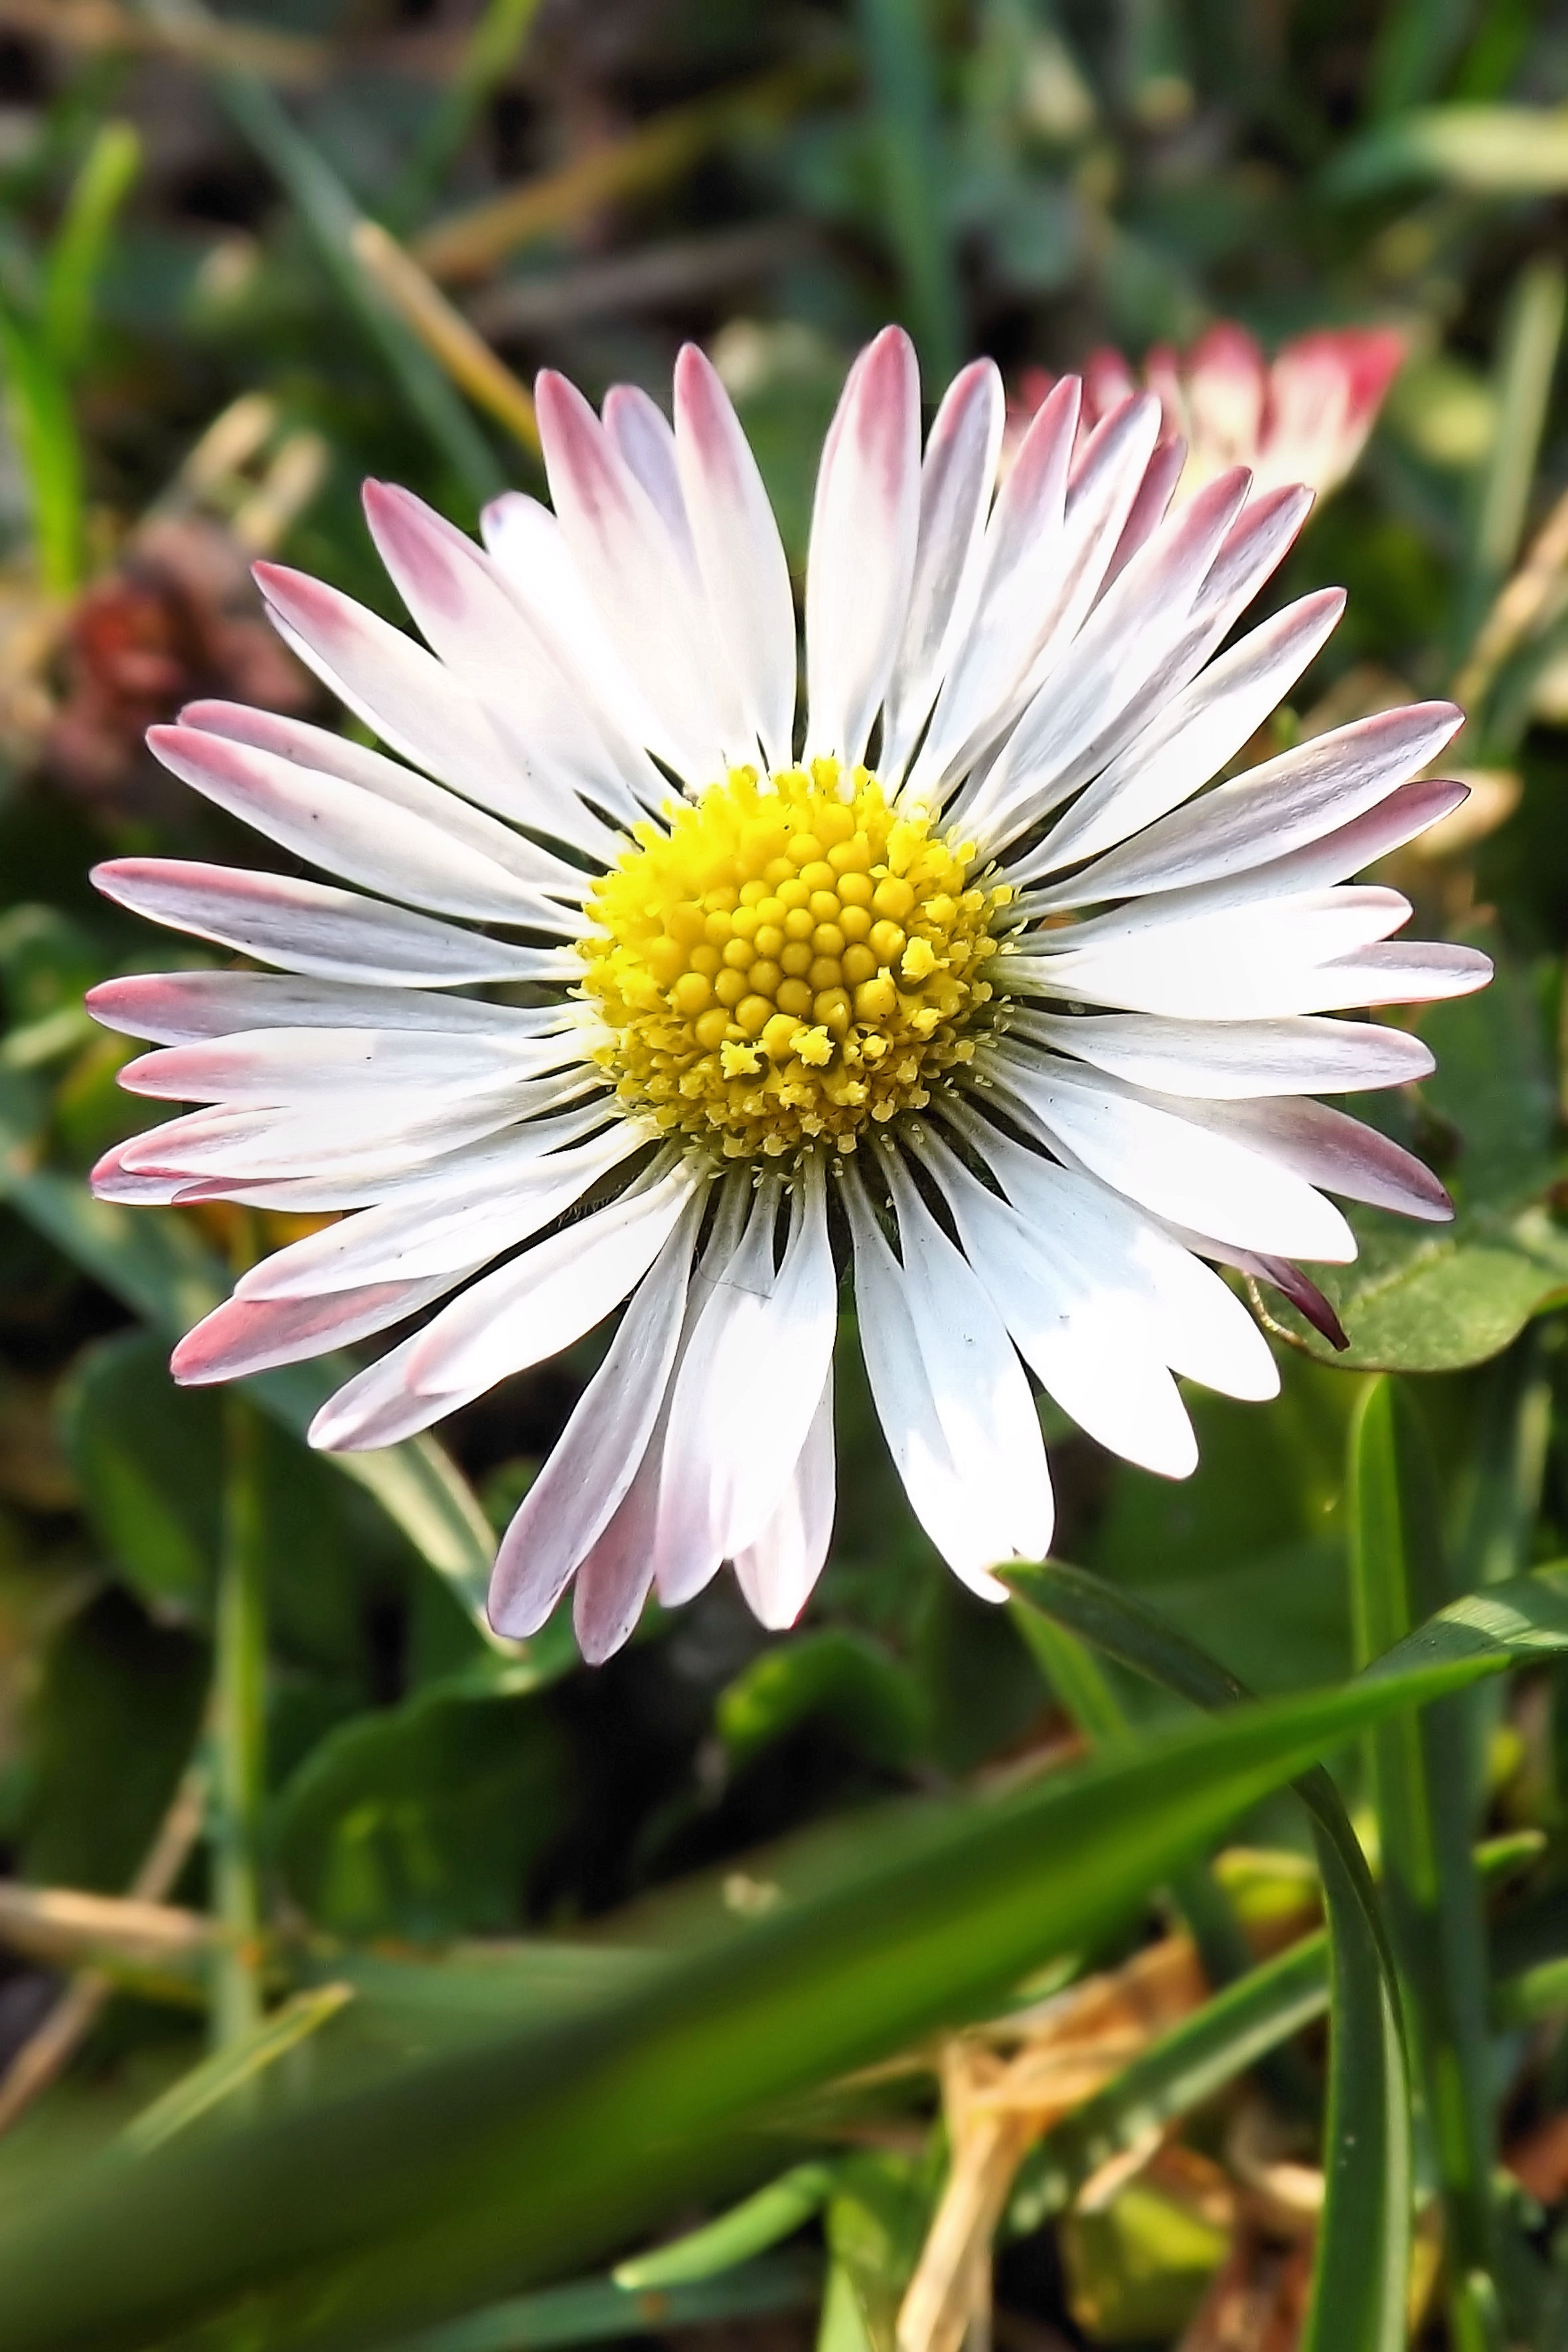
grass, plant, white, meadow, flower, petal, daisy, green, botany, flora, wildflower, close up, aster, wildflowers, coneflower, macro photography, flowering plant, daisy family, oxeye daisy, annual plant, land plant, marguerite daisy